Seventh Avenue Bridge

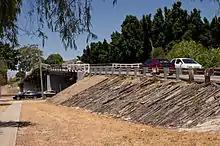
Bridge in February 2014

The Seventh Avenue Bridge was proposed as early as 1911, and built in 1913. From the 1930s to the 1950s the bridge had attention due to repairs and safety issues.